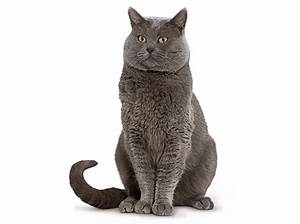
Label: gatto